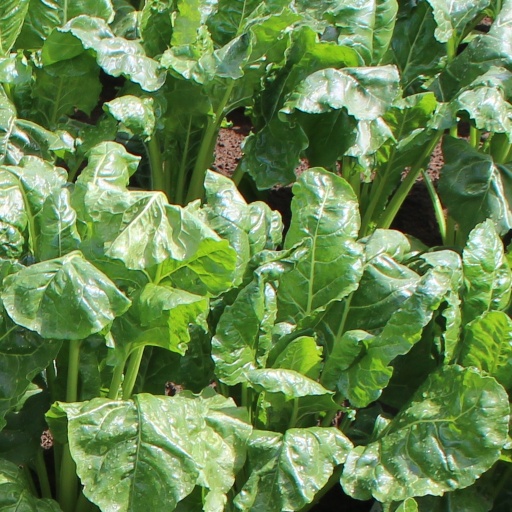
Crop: sugar beet